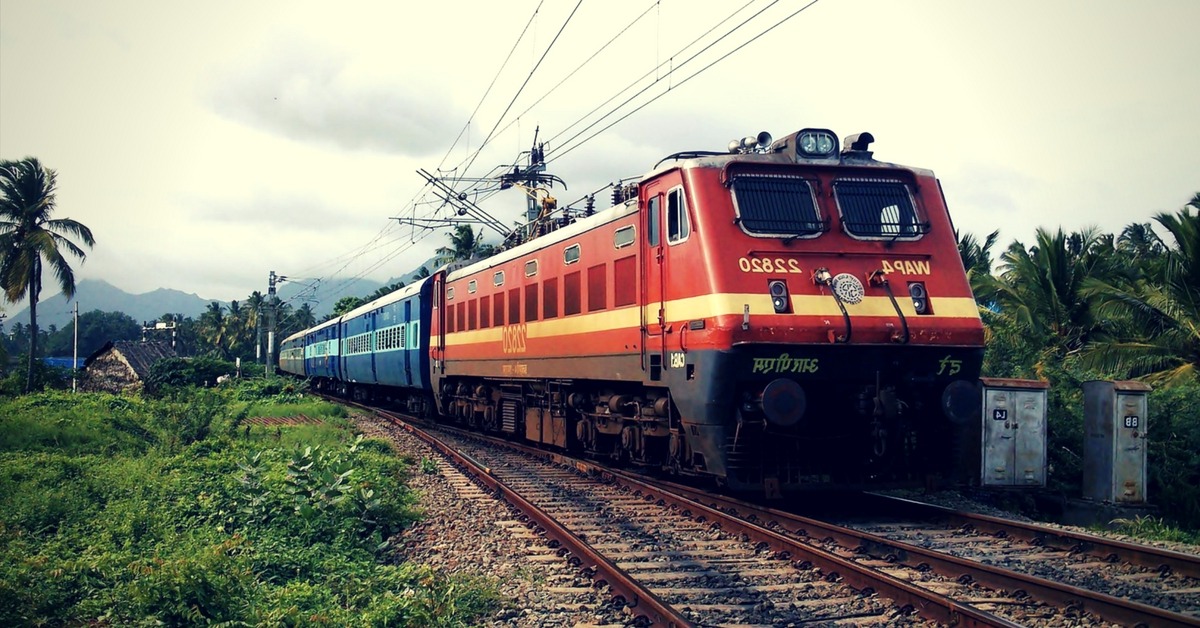
Vehicle type: Trains